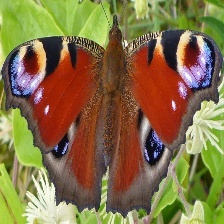
Species: PEACOCK
Butterfly family (ImageNet category): admiral